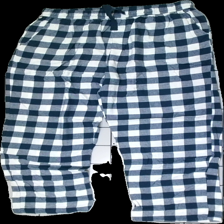
View: front
Type: Trousers
Category: Men
Brand: Not in the list
Brand text on label: Ben burton
Colors: White, Blue
Material: 100% Cotton
Pattern: Checkered print
Cut: Regular
Size: XL
Season: All
Price range: <50
Recommended usage: Recycle
Description: Checkered trousers